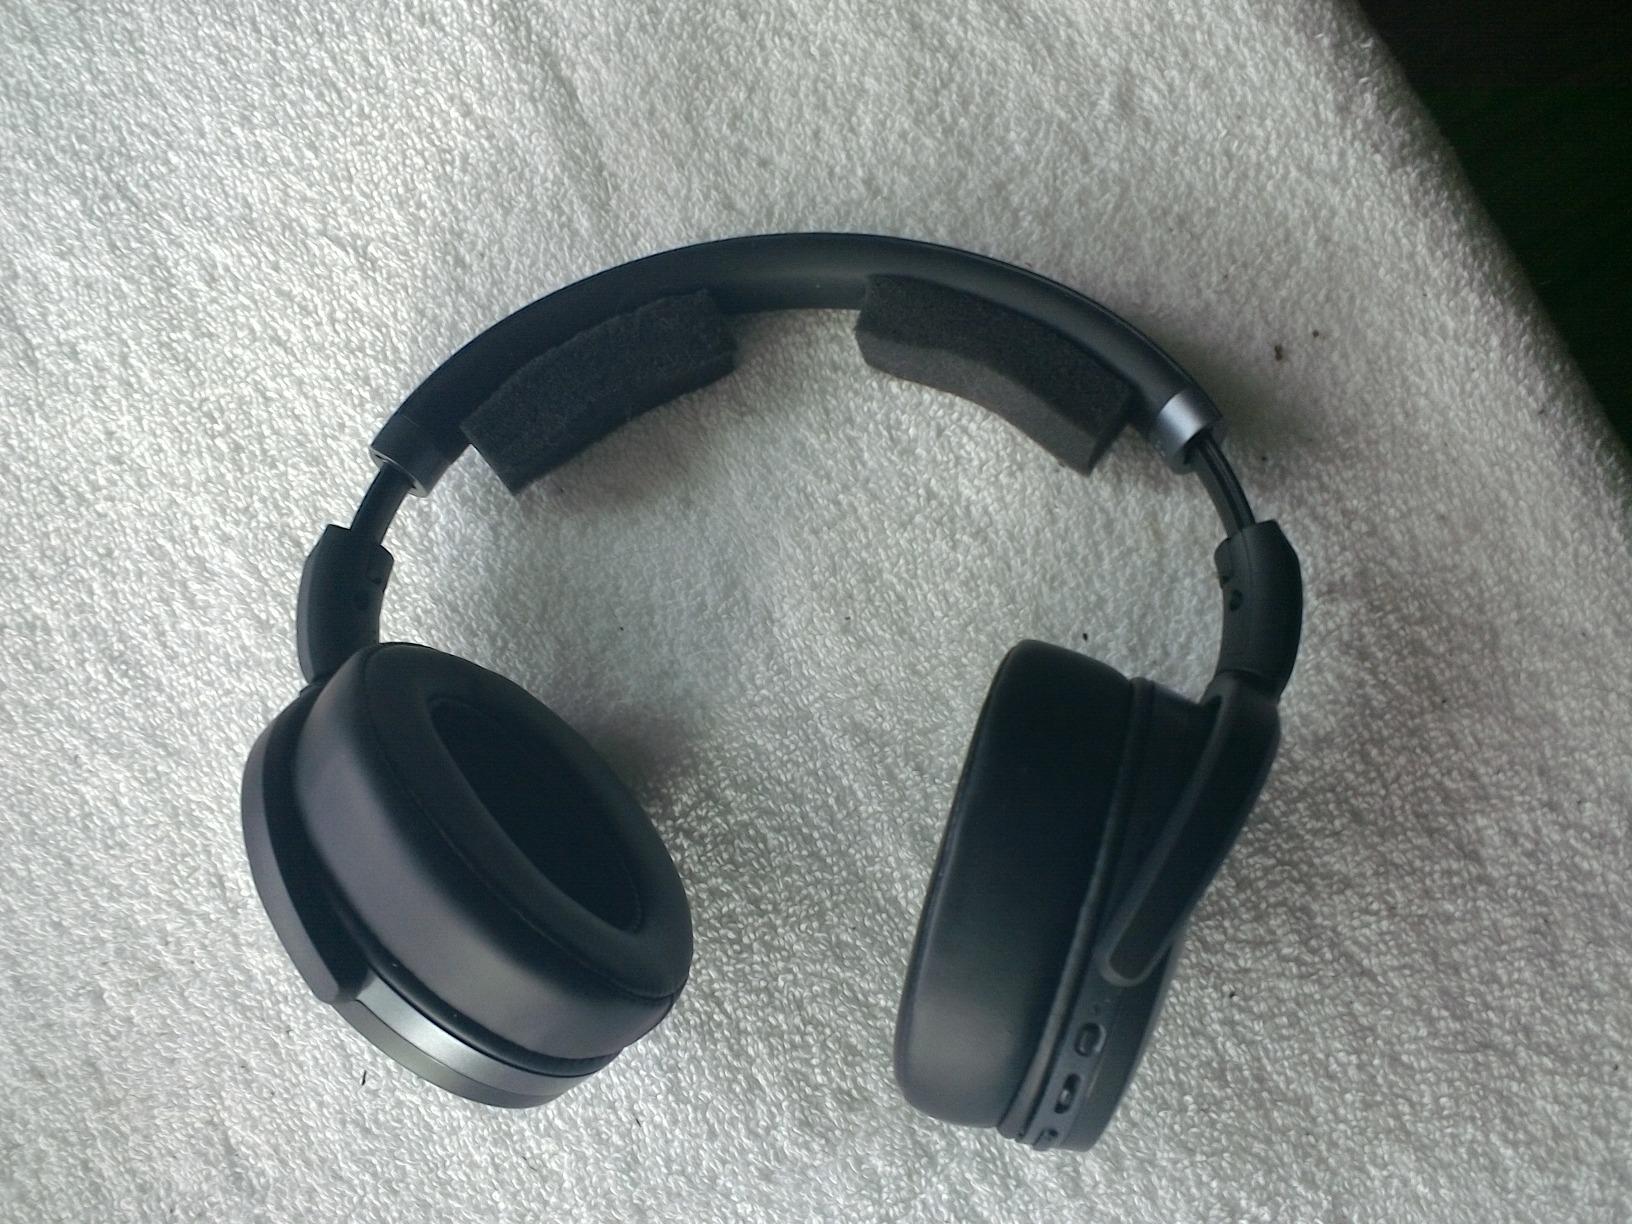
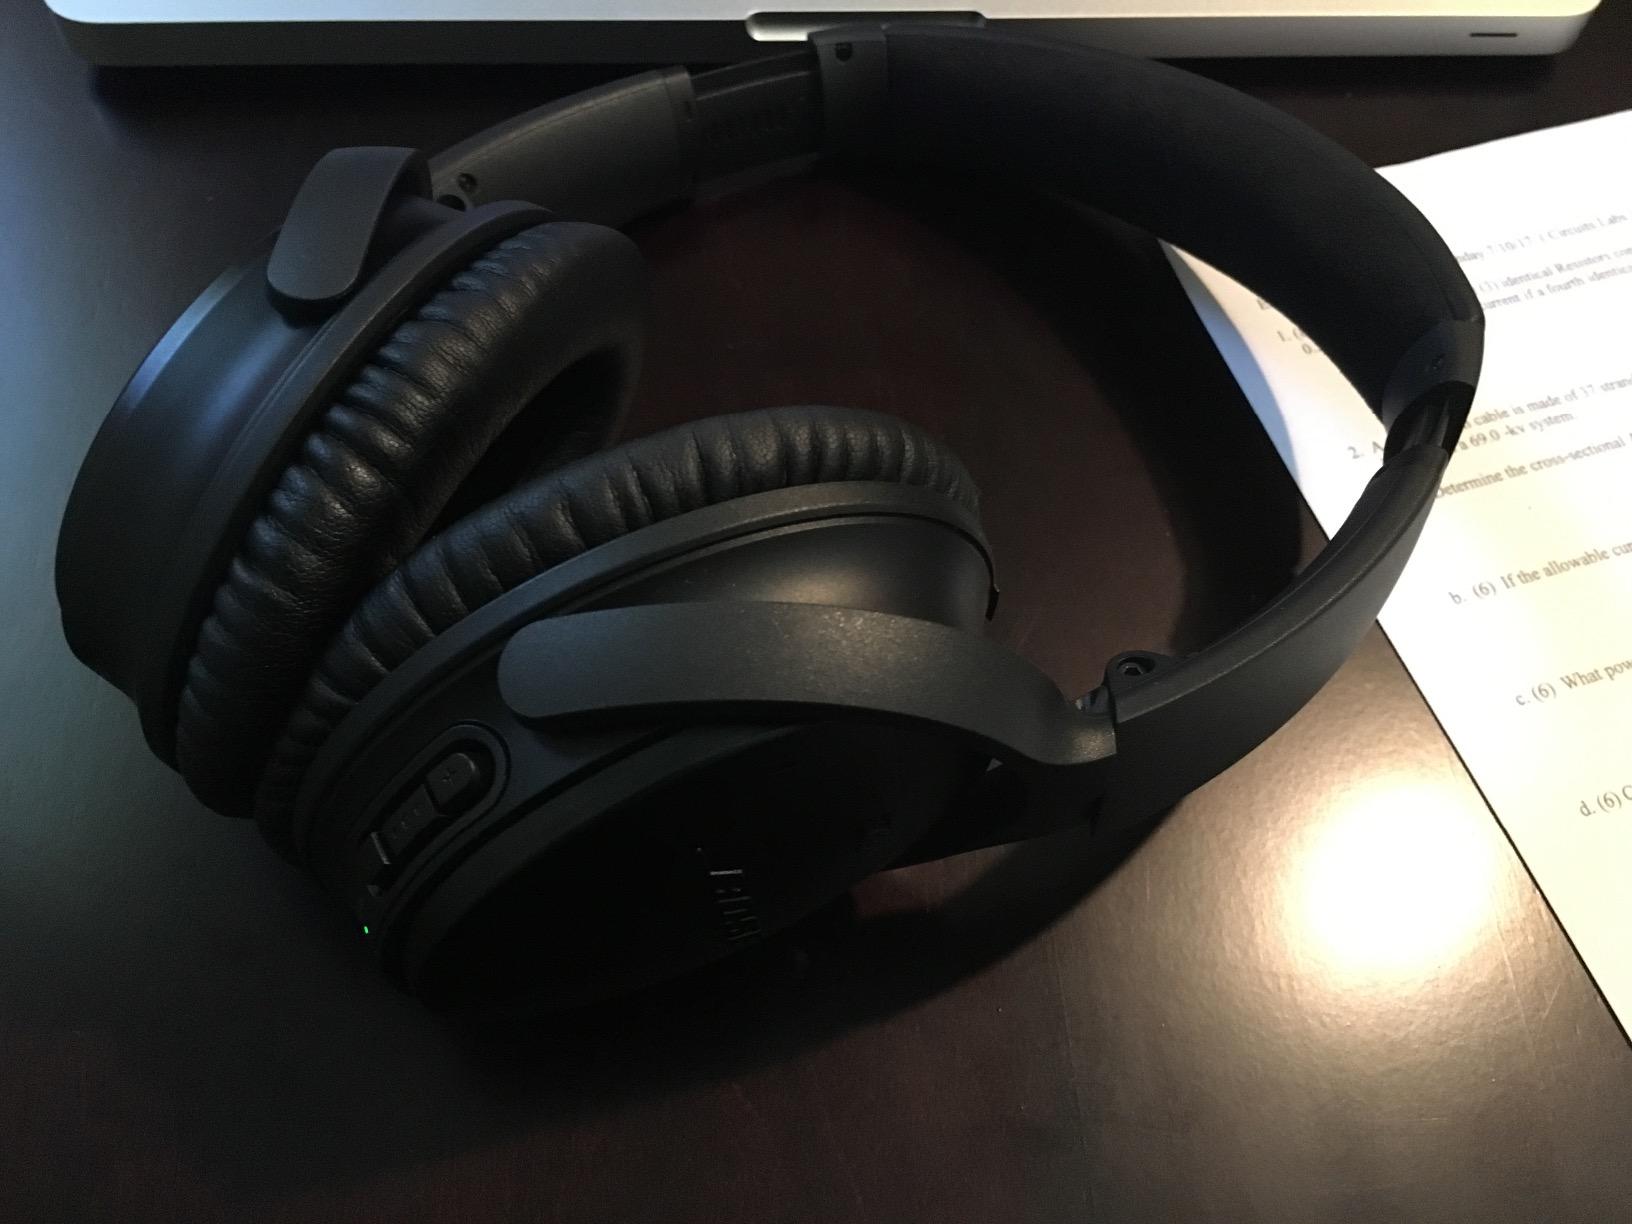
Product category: headphones
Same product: no